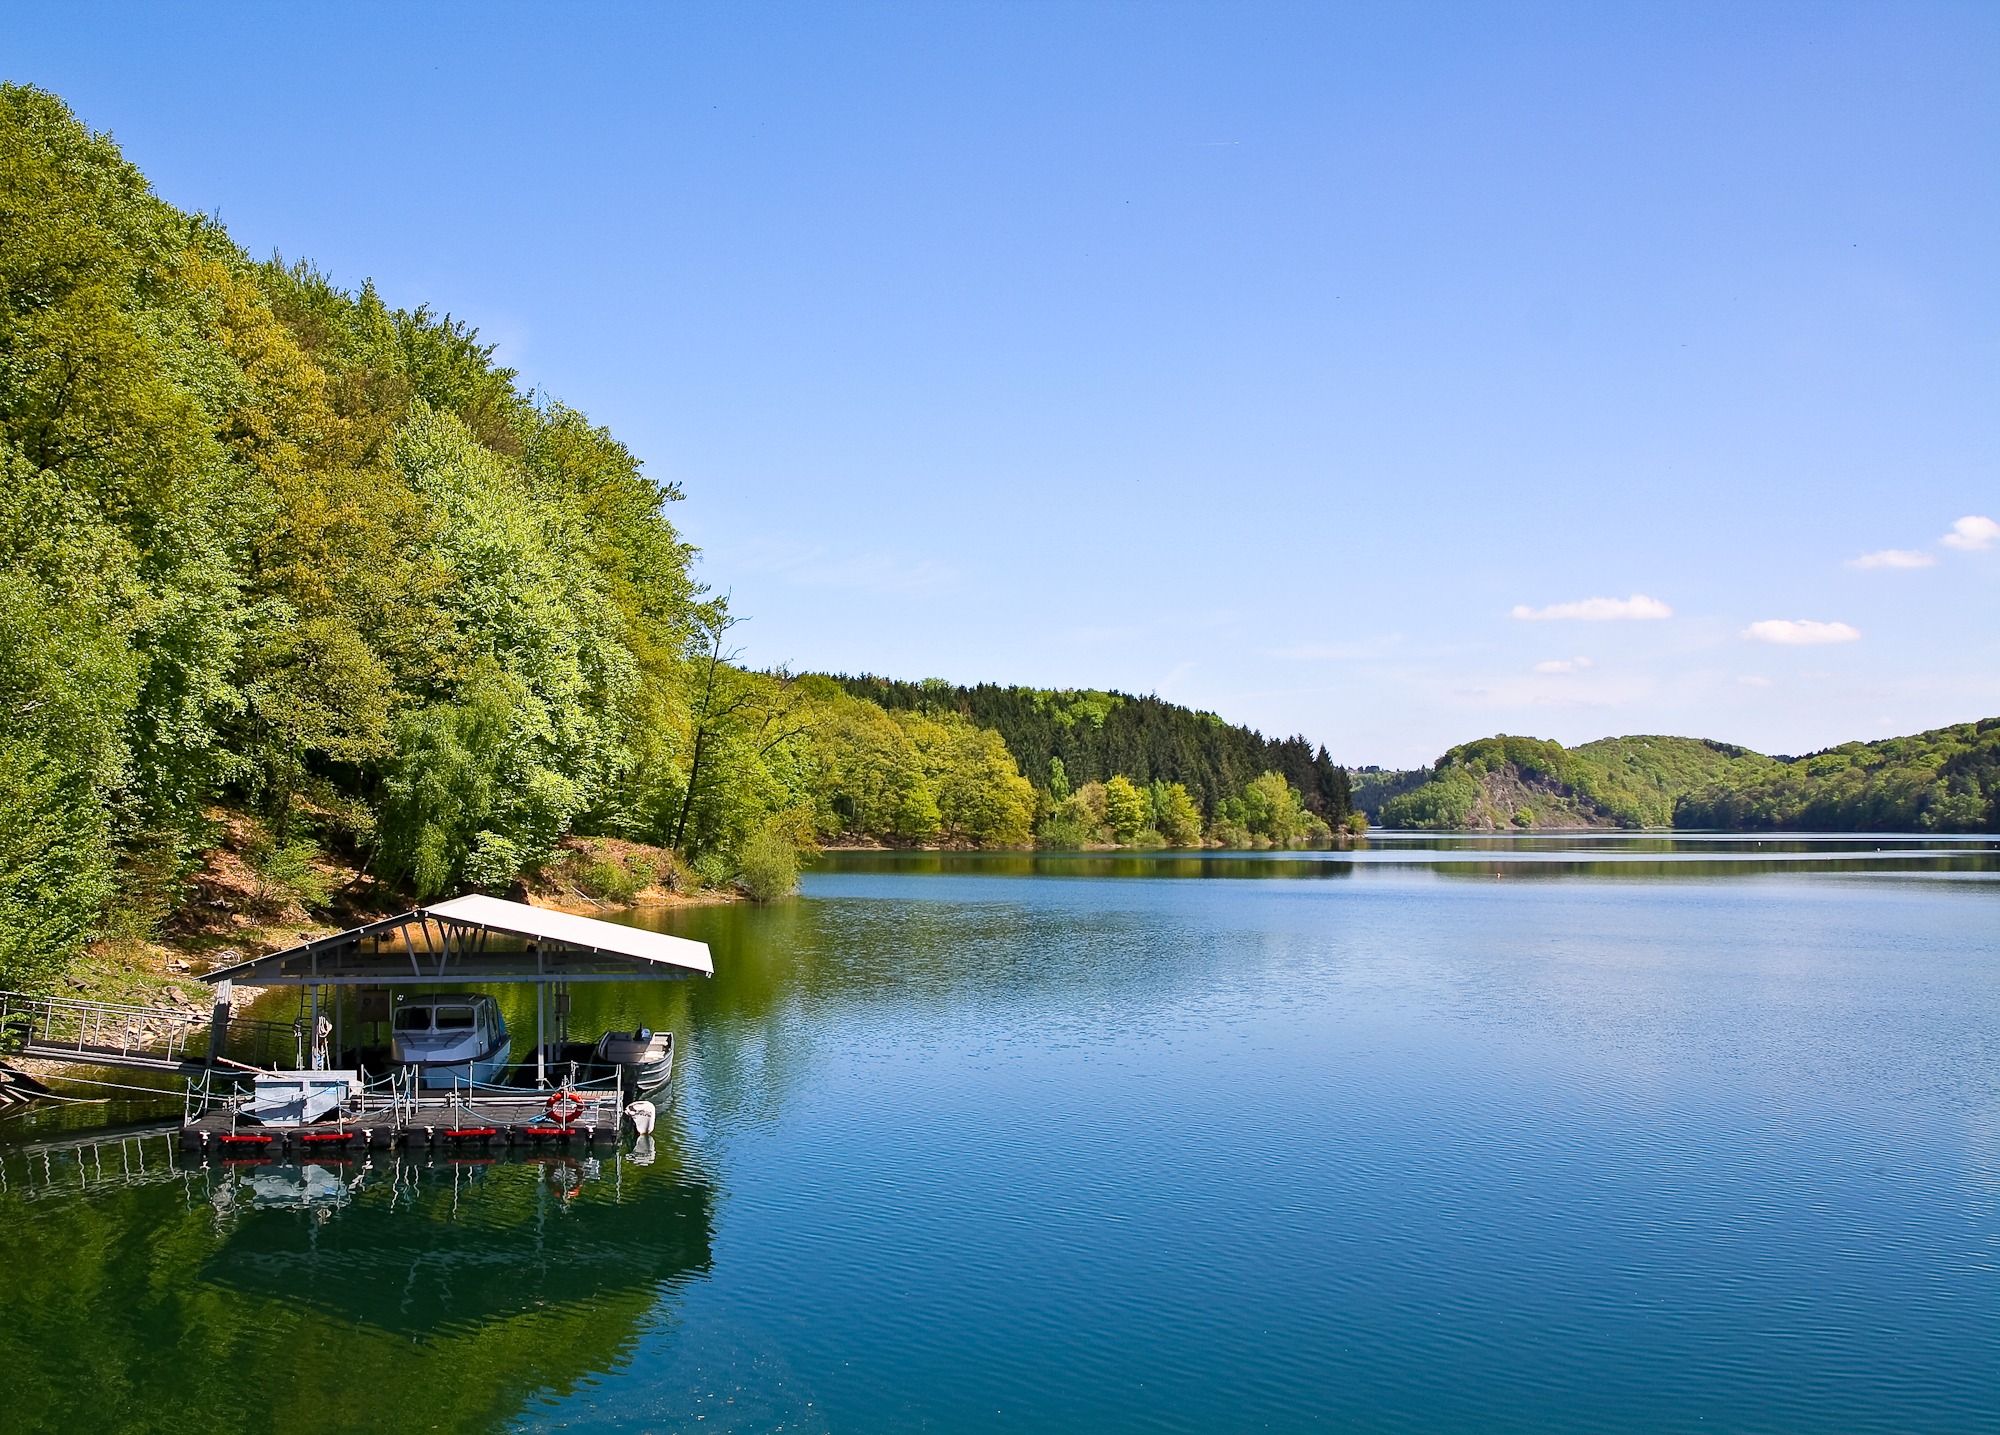
landscape, tree, water, sky, hill, lake, river, pond, idyllic, reflection, blue, reservoir, waterway, body of water, loch, waters, landform, boat house